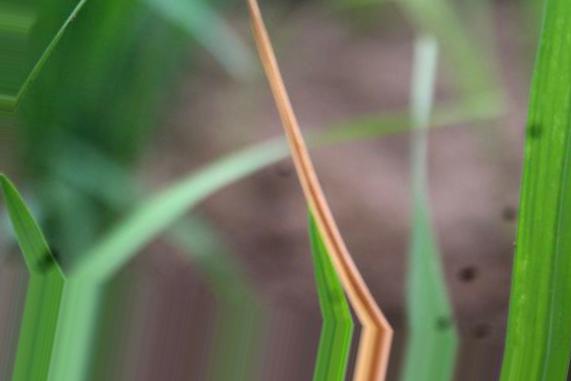
Nhãn: Tungro virus